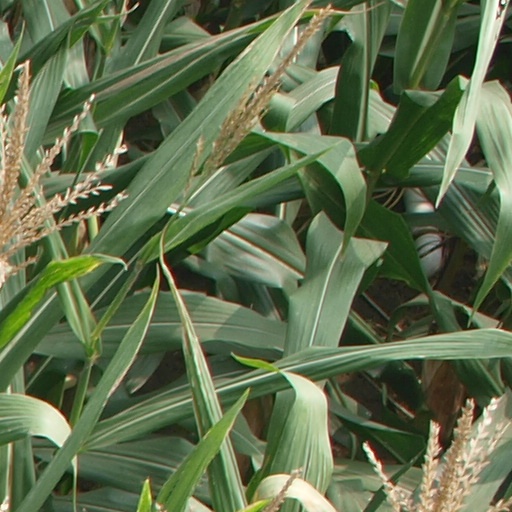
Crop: maize; corn